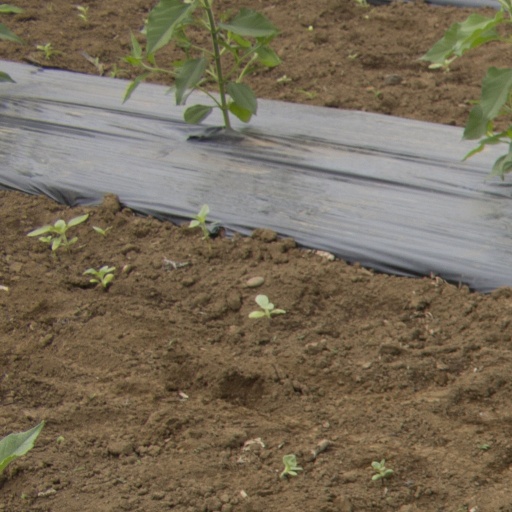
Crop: Jerusalem artichoke